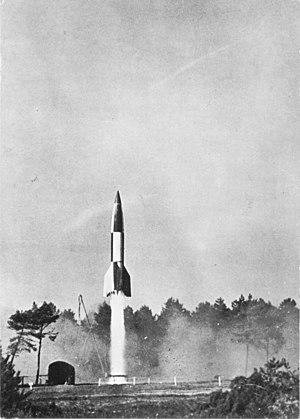
Objectif Lune est le seizième album de bande dessinée des Aventures de Tintin. Sa prépublication dans les pages du journal Tintin se confond avec celle de l’album suivant, On a marché sur la Lune. C'est d'ailleurs uniquement sous ce dernier titre que l'aventure est présentée. 24 planches sont prépubliées du 30 mars 1950 au 7 septembre 1950 puis 93 autres du 9 avril 1952 au 30 décembre 1953. L’album paraît en 1953.
On a marché sur la Lune est le dix-septième album de bande dessinée des Aventures de Tintin. Sa prépublication dans les pages du journal Tintin se confond avec celle de l’album précédent, Objectif Lune, mais l'aventure est présentée uniquement sous le titre On a marché sur la Lune. 24 planches sont prépubliées du 30 mars 1950 au 7 septembre 1950 puis 93 autres du 9 avril 1952 au 30 décembre 1953. L’album paraît en 1954.
L'opération Backfire fut une opération scientifique militaire qui se déroula pendant et après la Seconde Guerre mondiale. Elle fut réalisée principalement par les Britanniques. Elle faisait partie de la lutte alliée pour acquérir la technologie allemande. Avec le consentement du général américain Dwight D. Eisenhower, l'opération fut dirigée par le major Robert Staver de la section Fusée de la branche Recherche et développement de l’Ordinance Office qui avait été chargé de rechercher et d'interroger les spécialistes des fusées allemandes qui avaient construit le V-2. Depuis le 30 avril, il était dans la région de Nordhausen recherchant les techniciens V-2 des laboratoires secondaires. Le commandant de l'Auxiliary Territorial Service Joan Bernard joua également un rôle dans cette opération.